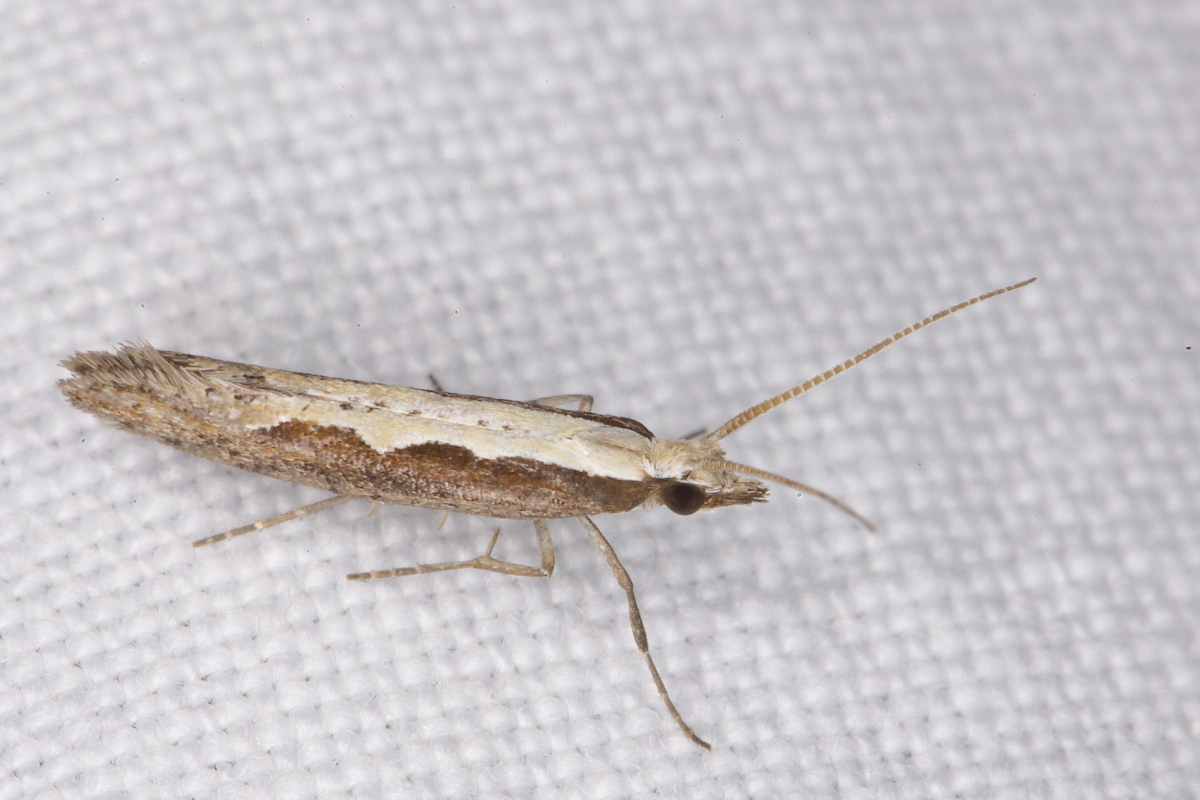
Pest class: diamondback_moth